Sarah Ladd

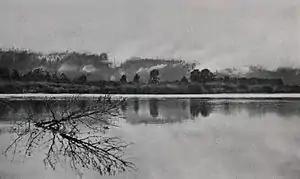
"Early Morning above Vancouver", by Sarah H. Ladd. Published in "The Pacific Monthly," Vol 14 No 1, 1905

Sarah Hall Ladd (April 13, 1860 – March 30, 1927) was an early 20th-century American pictorial and landscape photographer.